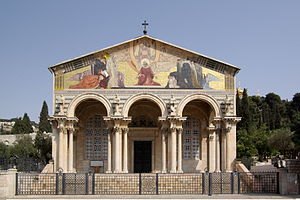
Oliebjerget / Billedegalleri
Oliebjerget er et højdedrag øst for Jerusalem i Israel i det omstridte område Østjerusalem. Det har fået navn efter oliventrærne, som gror på skråningerne.